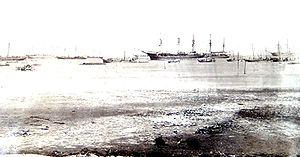
2 janvier : tremblement de terre à Blida en Algérie. Plusieurs villages sont détruits.